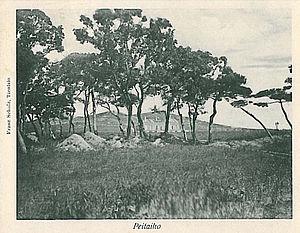
Beidaihe est une station balnéaire de la municipalité de Qinhuangdao, dans la province chinoise du Hebei. Les caciques du Parti Communiste Chinois ont pris l’habitude d’y prendre leurs quartiers d’été. Elle est aussi un site renommé pour l'observation des oiseaux.